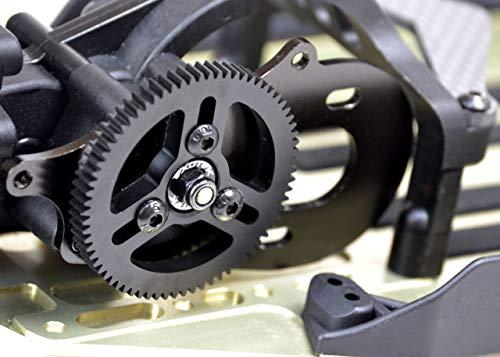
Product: Exotek 1726Blk Flite Direct Spur Mount, Ultra Light, for B6, 22, and RB6 Series Buggies and Trucks (Black)
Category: Toys & Games | Hobbies | Remote & App Controlled Vehicles & Parts | Remote & App Controlled Vehicle Parts
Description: Extra light slipper Eliminator Spur gear mounting hub for B6 Series, 22 Series and RB6 series buggies and trucks.
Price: $14.38
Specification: ProductDimensions:5.2x3x0.4inches|ItemWeight:0.32ounces|ShippingWeight:1.76ounces(Viewshippingratesandpolicies)|ASIN:B073DB3LX6|Itemmodelnumber:EXO1726BLK|Manufacturerrecommendedage:16-16years